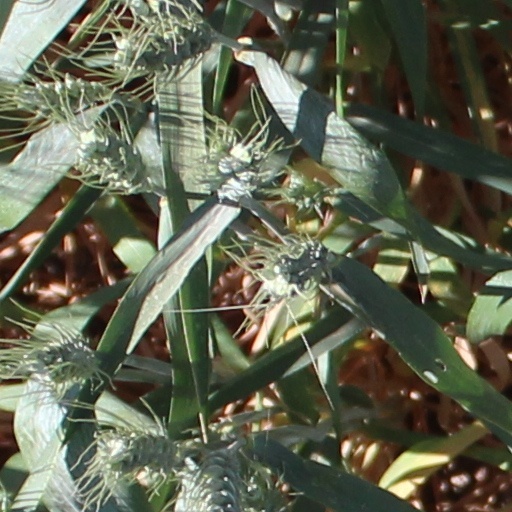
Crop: wheat